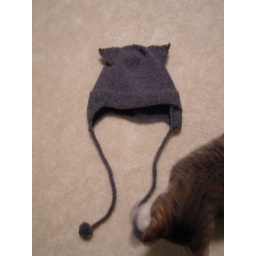
cat hat being played with by cat